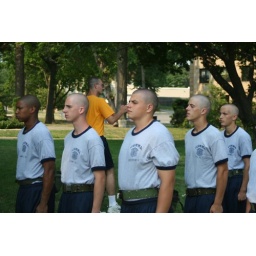
Aaron in yellow shirt